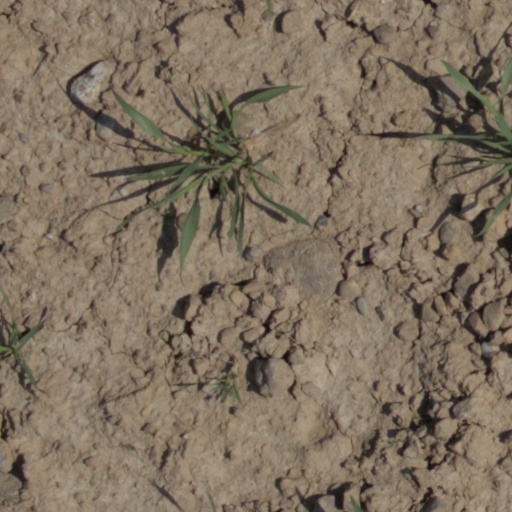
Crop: wheat